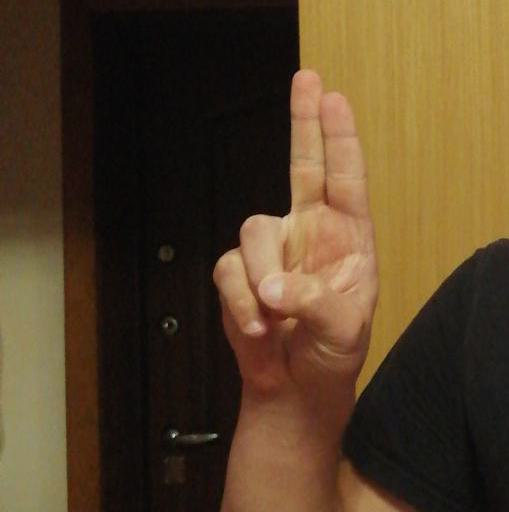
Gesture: two_up